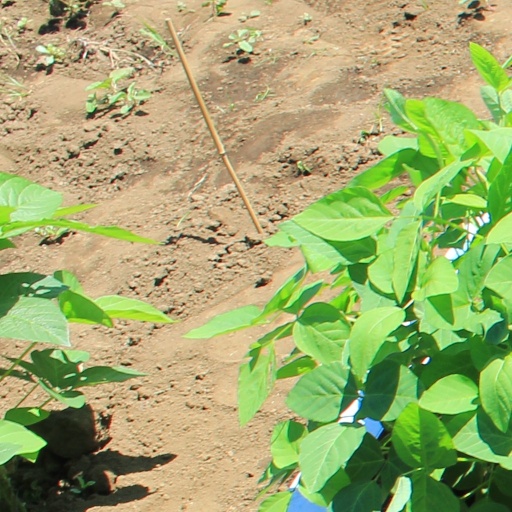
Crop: soybean